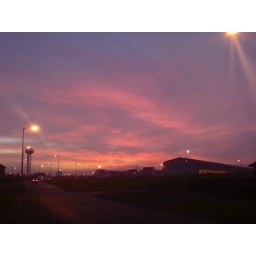
red sky in the morning...